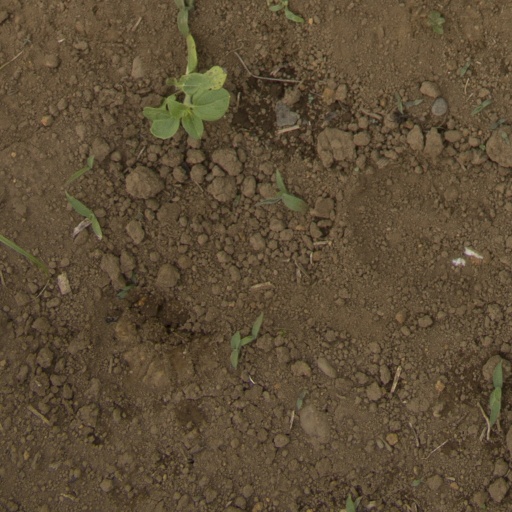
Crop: Jerusalem artichoke